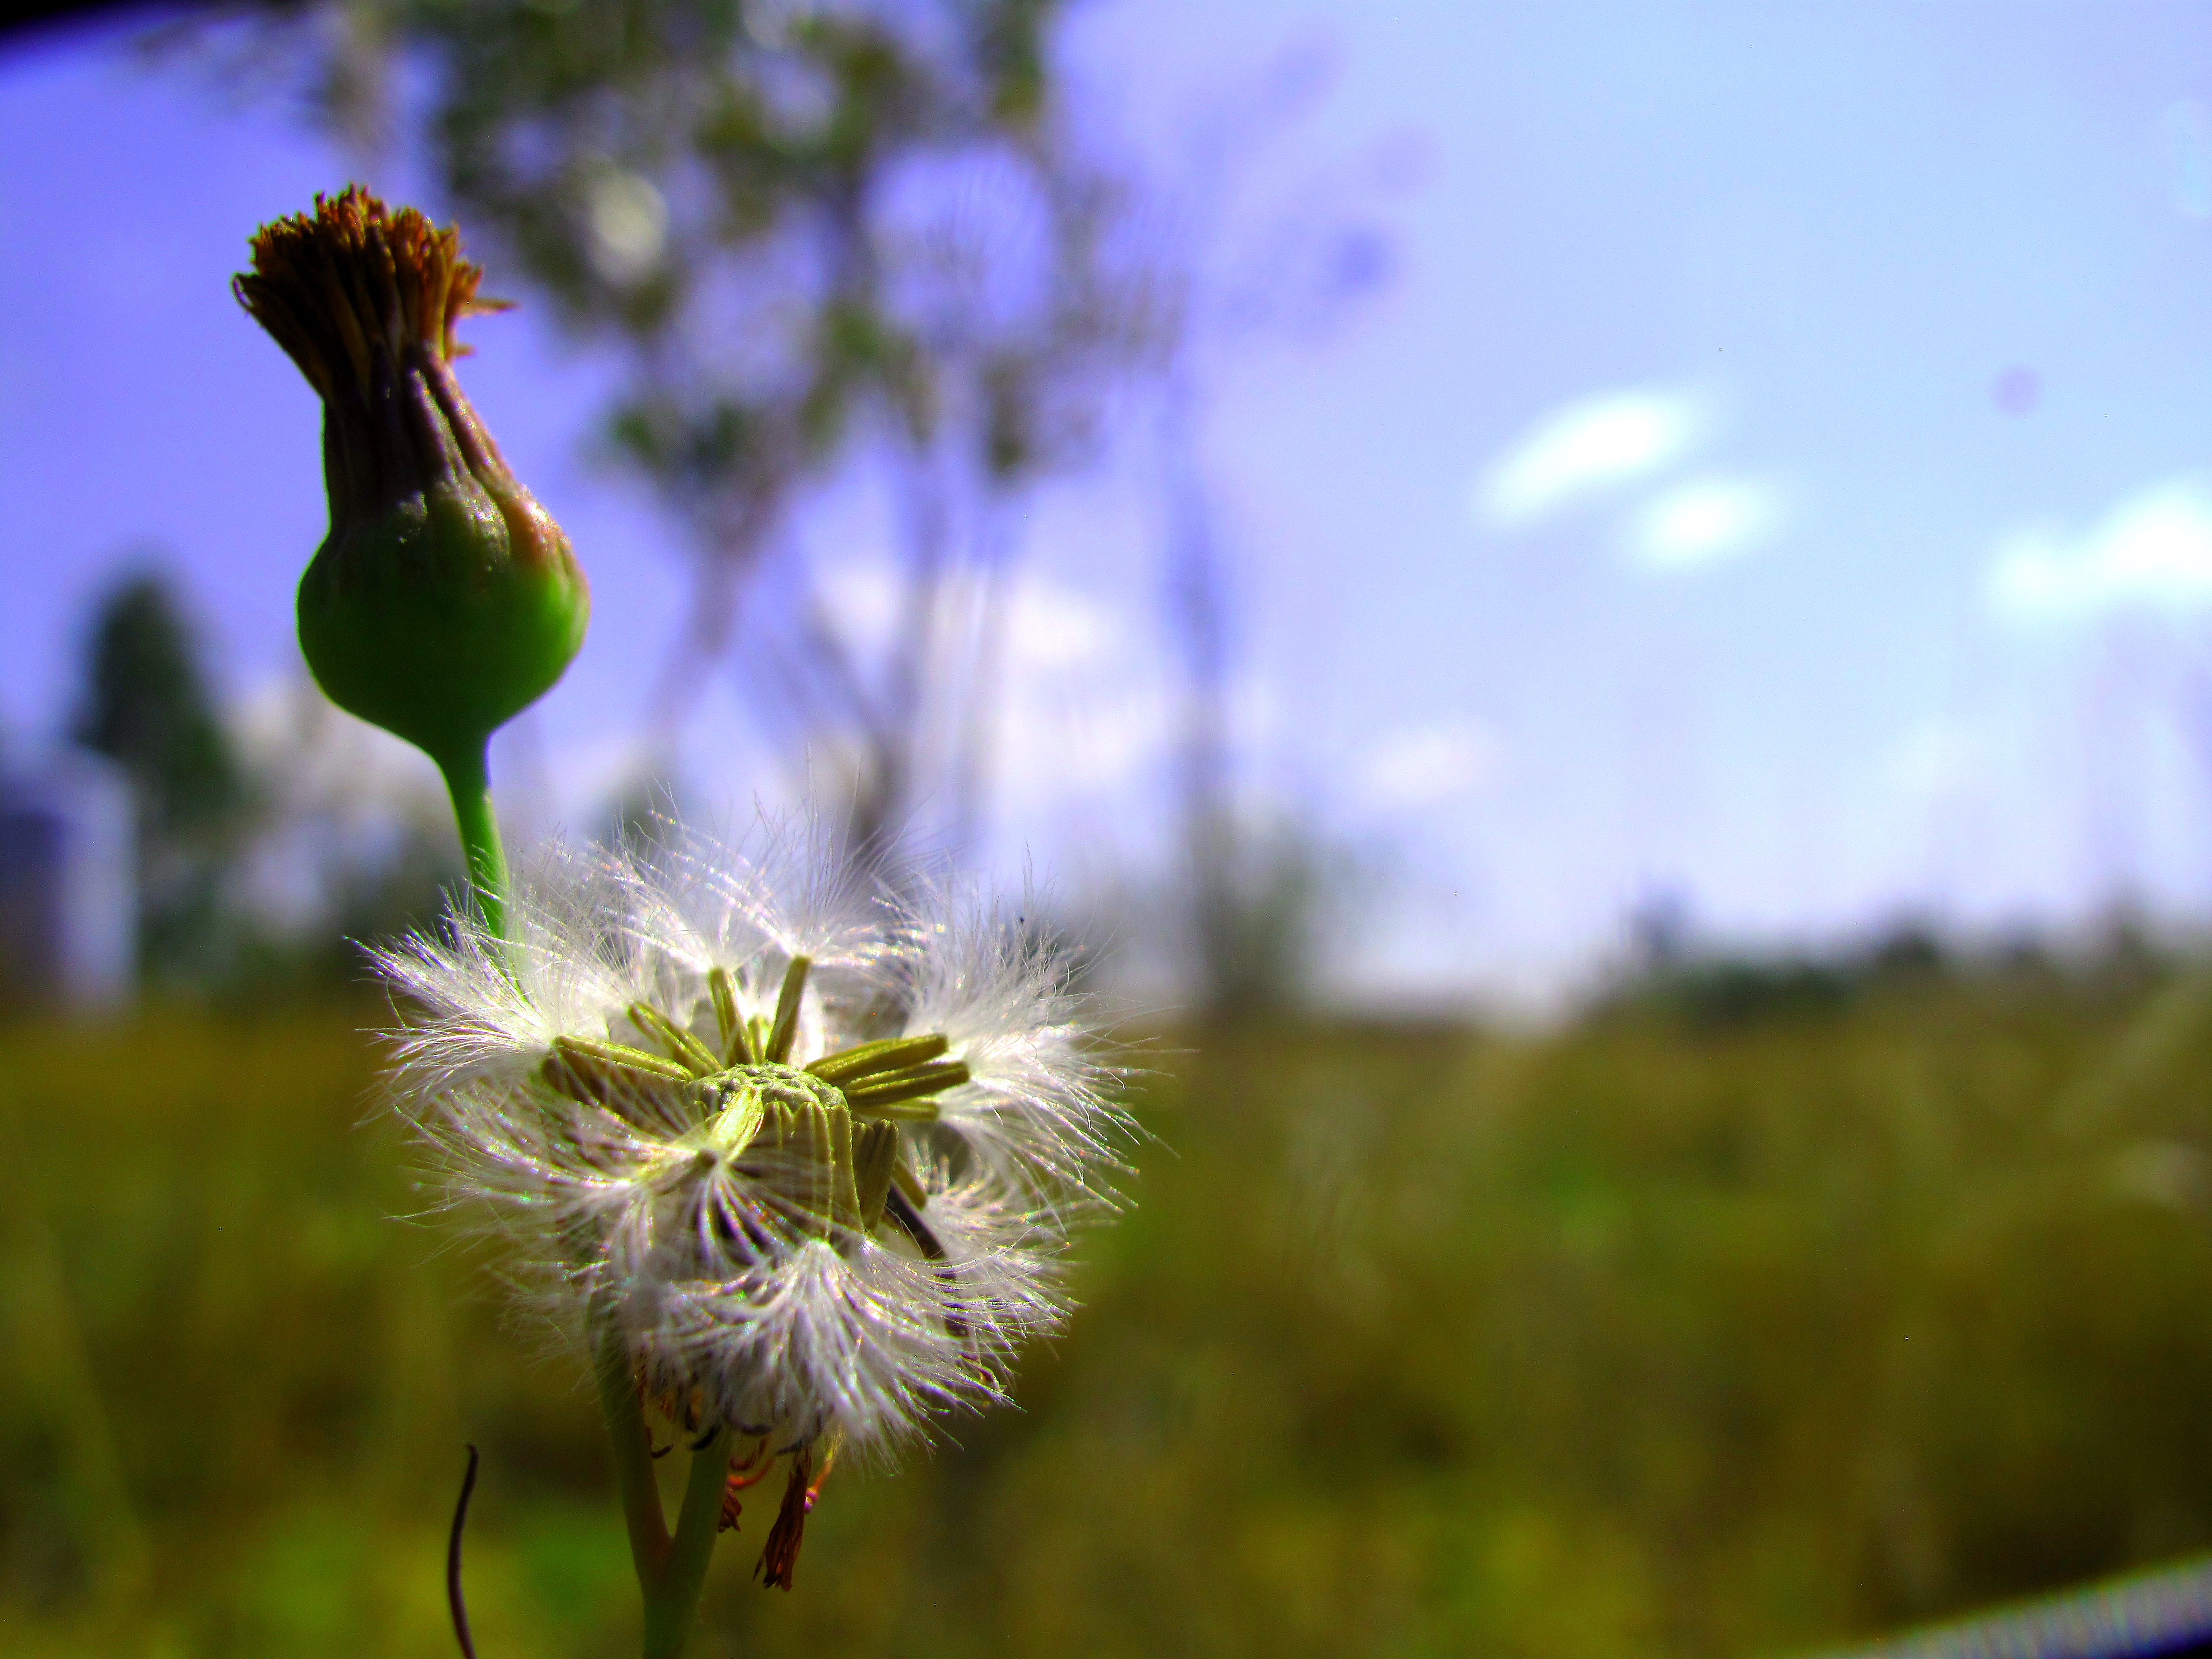
dandelion, day, seed, art, nature, sky background, flower, plant, flowering plant, spring, plant stem, wildflower, bud, grass, macro photography, meadow, photography, crassocephalum, perennial plant